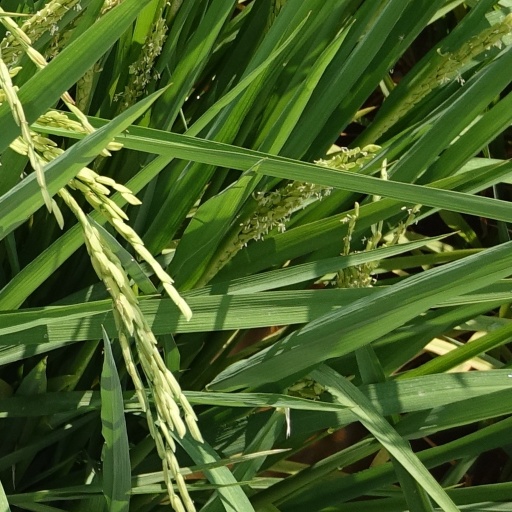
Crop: rice